Coral Harbour

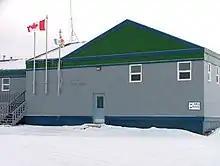
The Hamlet Office in Coral Harbour

Coral Harbour has a severe subarctic climate (Köppen "Dfc"), for which it just qualifies due to its July means. It is a borderline polar climate, which results in barren vegetation. Coral Harbour has never gone above freezing in January, February and March (although the latter has recorded ). Due to the frozen nature of Hudson Bay, there is a severe seasonal lag until June despite much sunshine and perpetual twilight at night. Due to the drop of solar strength and the absence of warm water even in summer, temperatures still drop off very fast as September approaches, with only July and August having ever recorded temperatures above . Cold extremes are severe, but in line with many areas even farther south in Canada's interior. Unlike those areas, Coral Harbour remains beneath in terms of average high in the midst of winter.